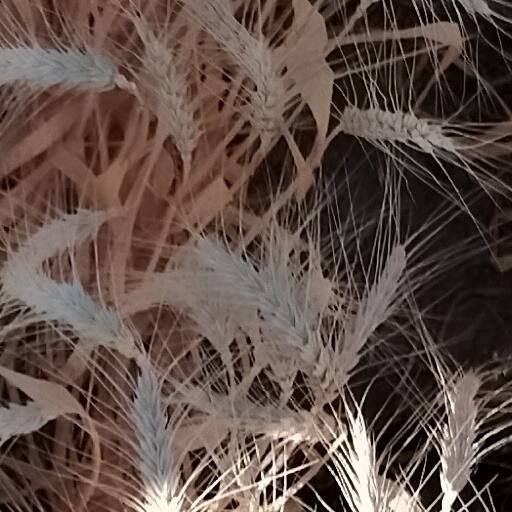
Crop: wheat